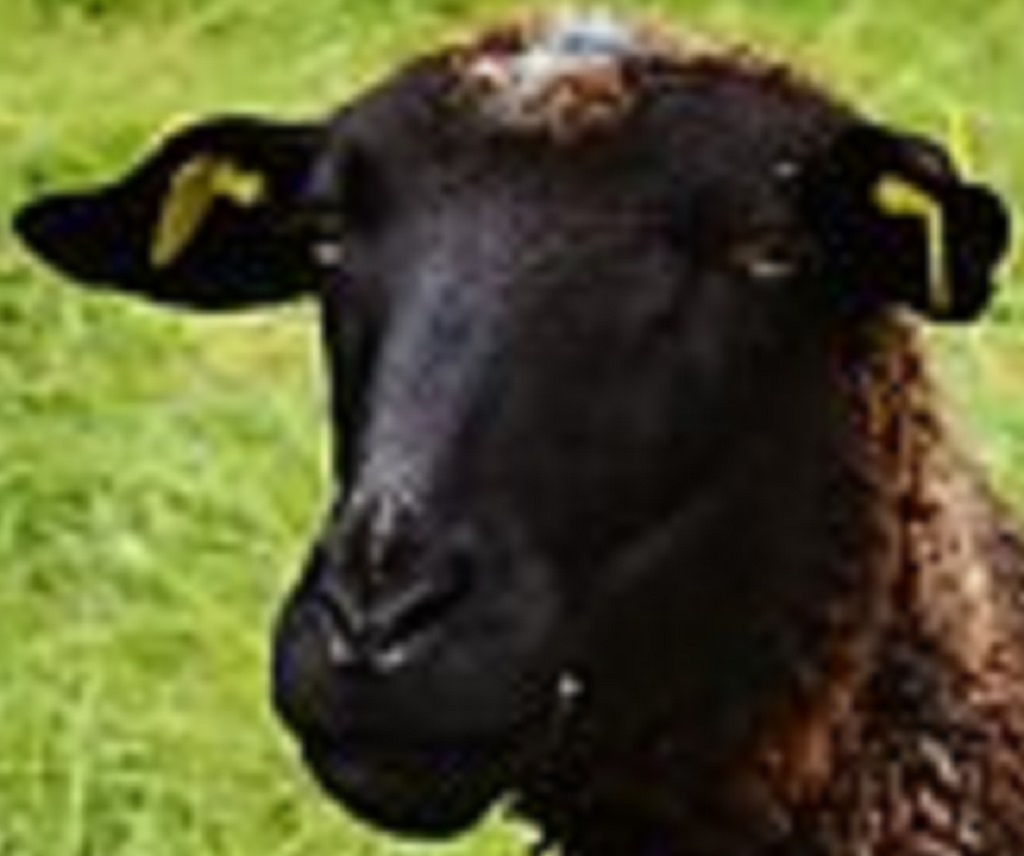
Label: no pain